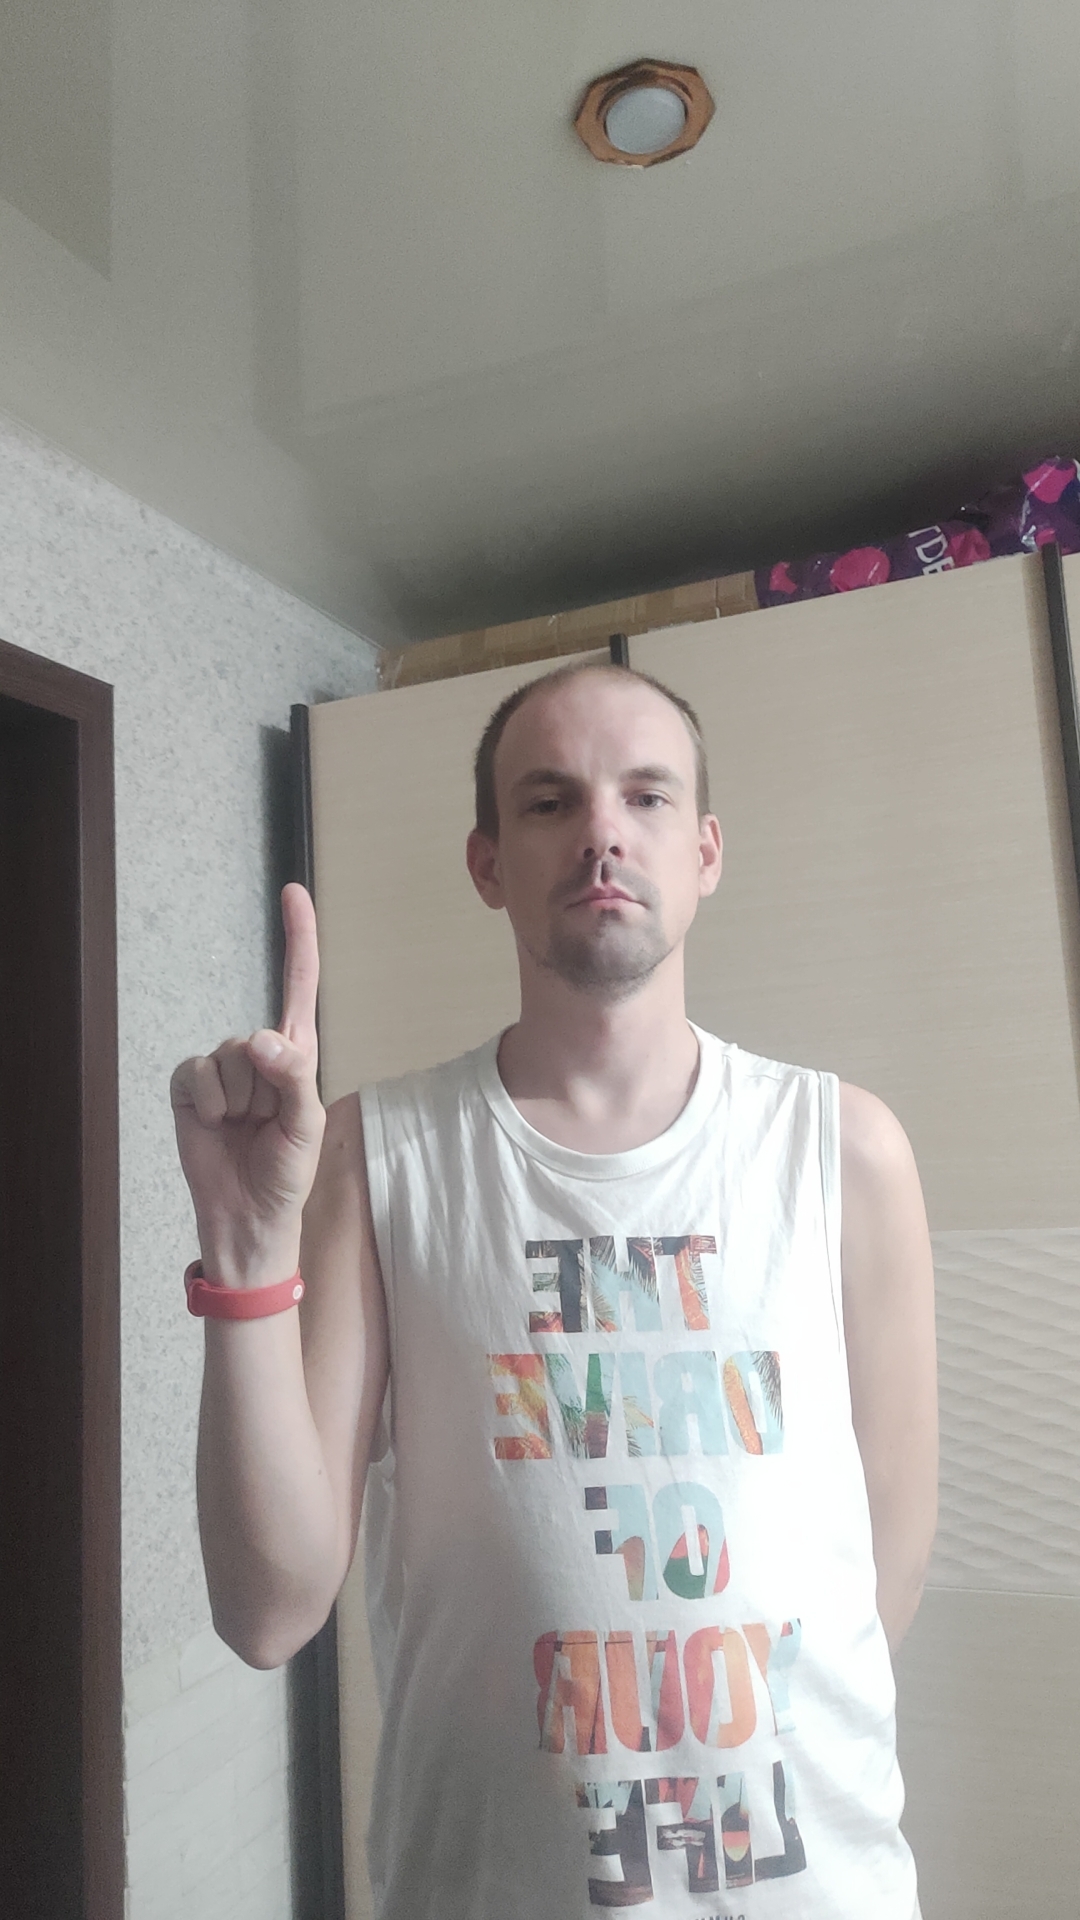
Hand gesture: one